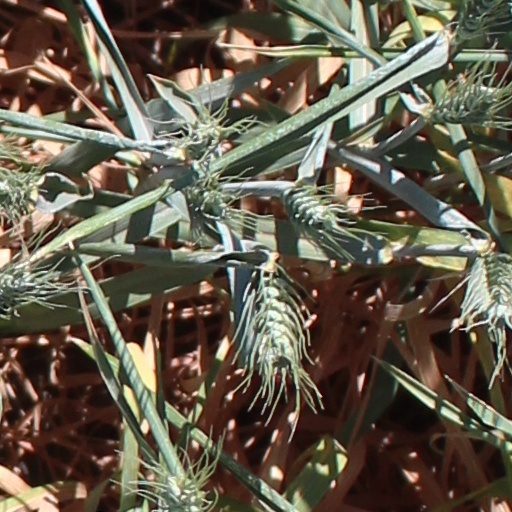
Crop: wheat